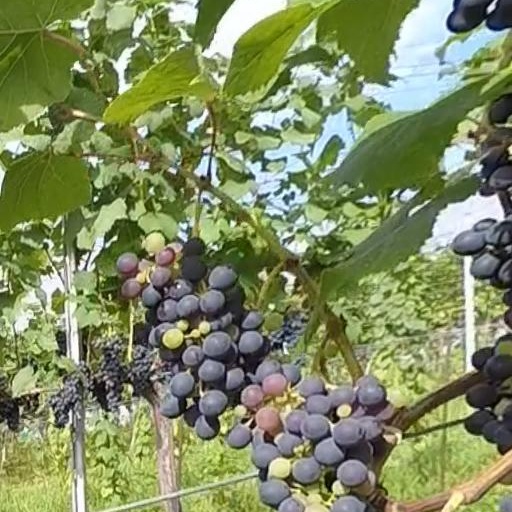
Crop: grape